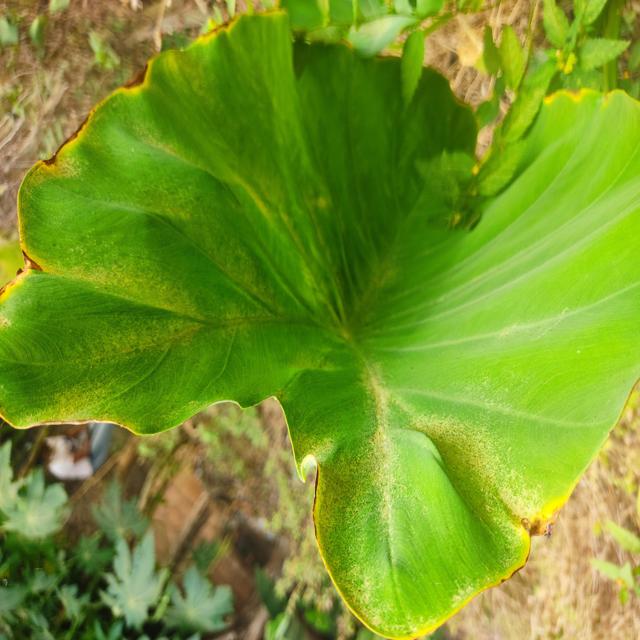
Label: Early_Blight